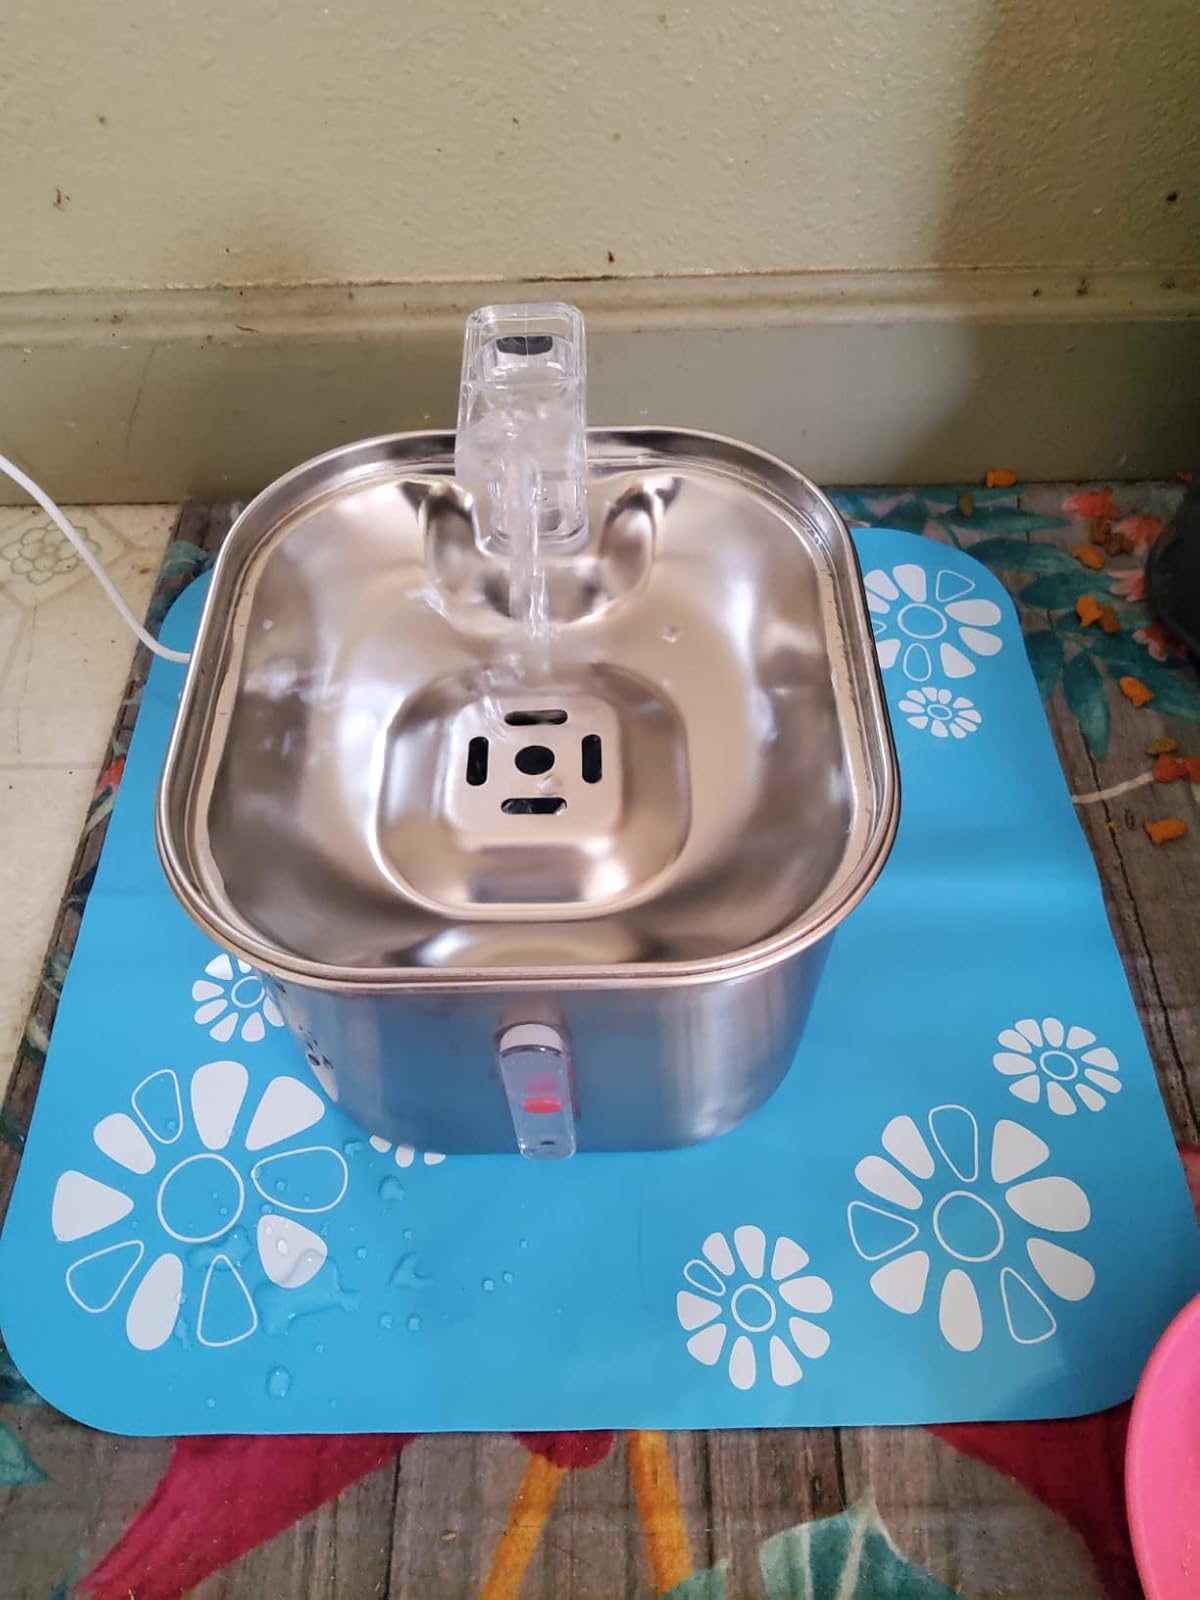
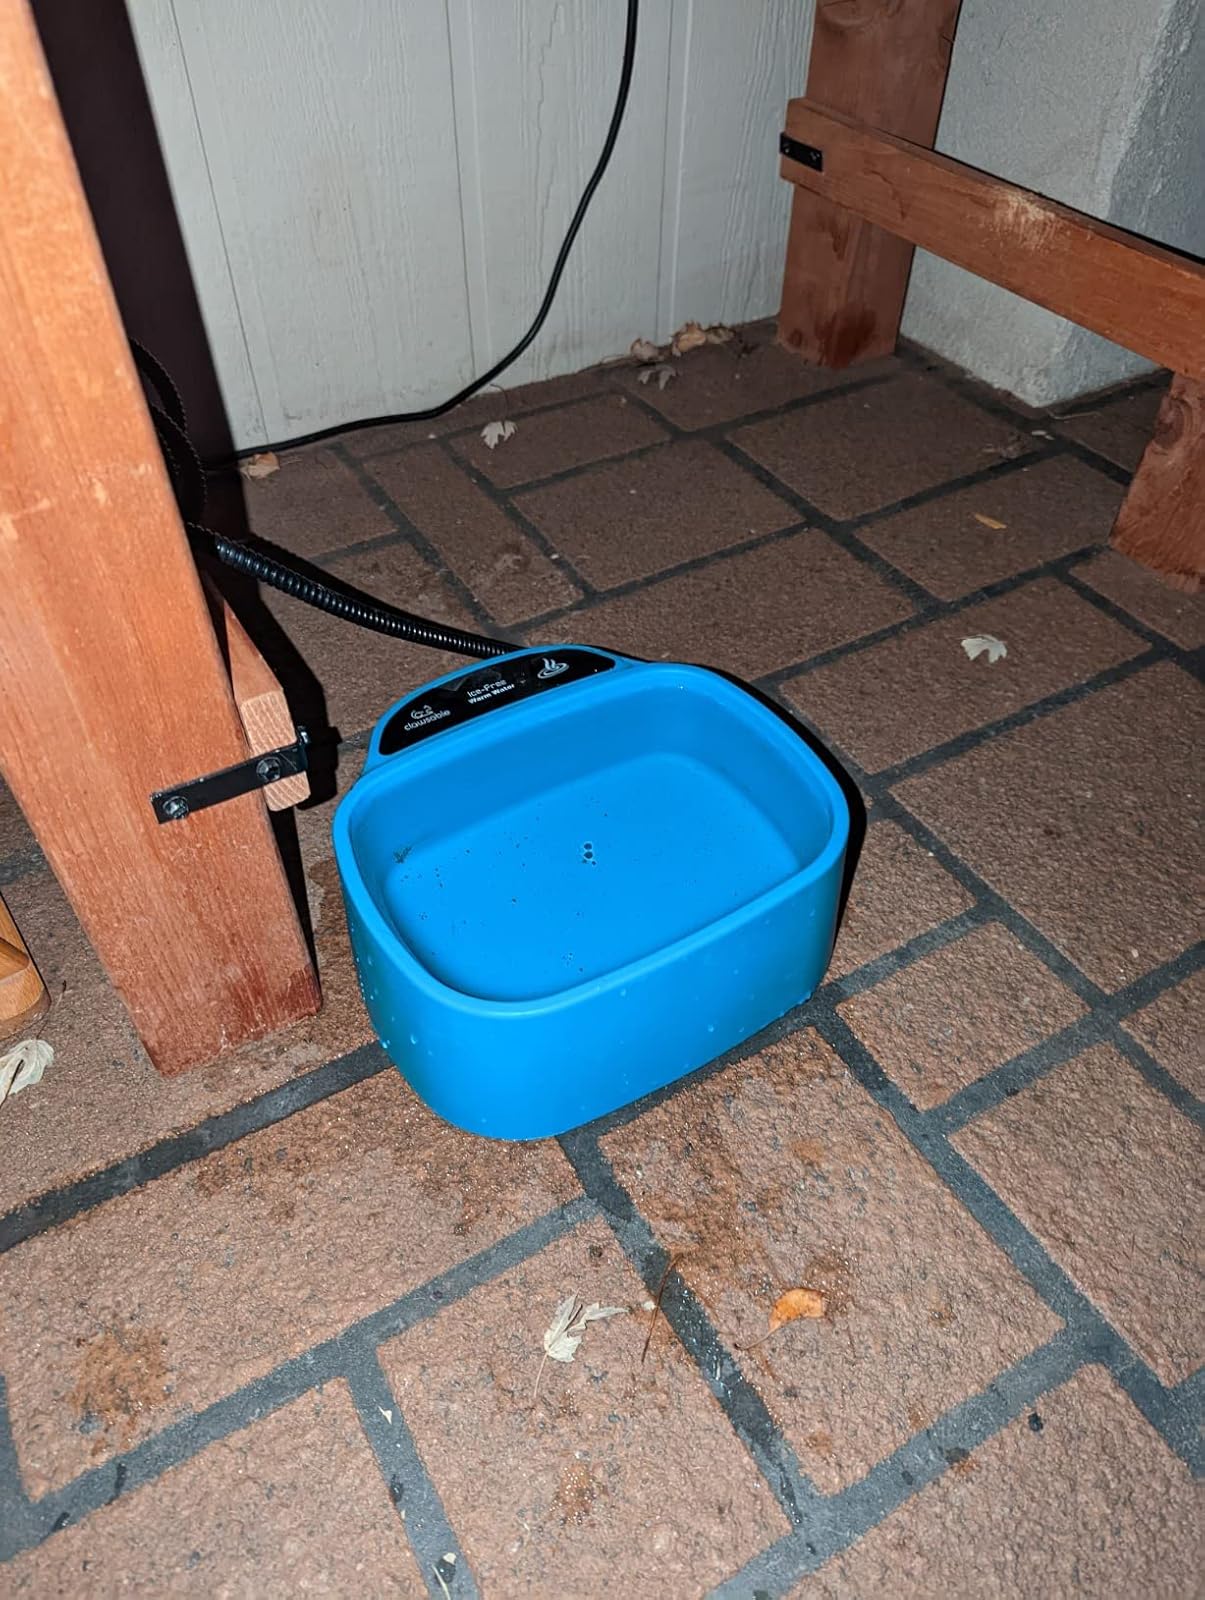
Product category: items_bowl
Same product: no